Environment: real
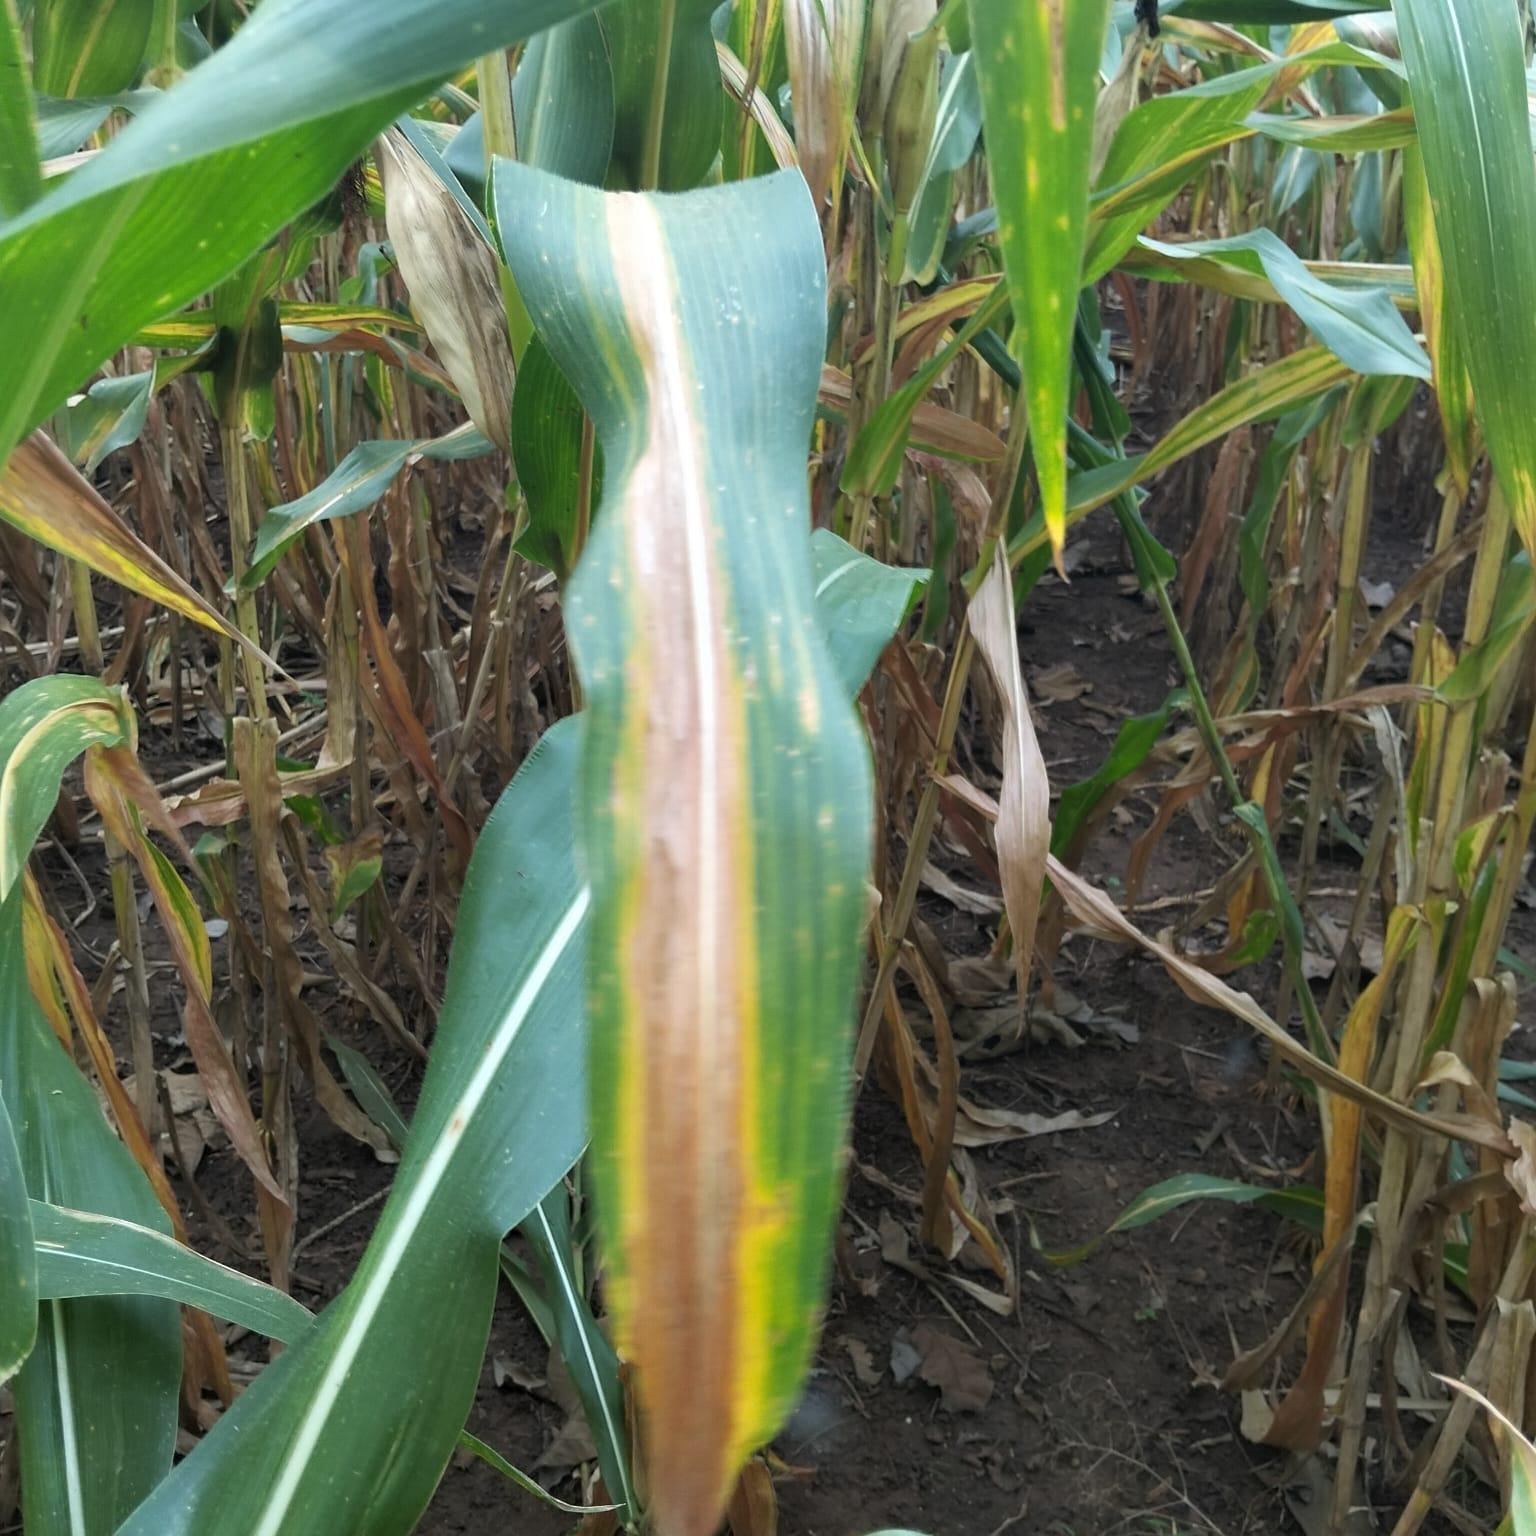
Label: nitrogen_deficiency